Esophageal pH monitoring

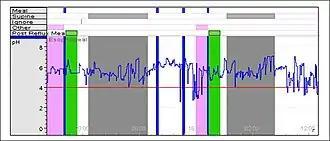
96 Hour Bravo pH monitoring A sample of Bravo pH tracing recorded over 48 hours

The duration of the test is 24 hours in the first and second techniques and 48 hours for the Bravo capsule or more (96 hours) for OMOM capsule.